Don Bradman

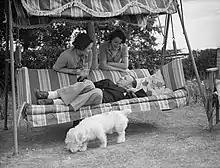
Bradman with wife (left) in 1938 near Maidenhead, England

After his return to Australia, Bradman played in his own Testimonial match at Melbourne, scoring his 117th and last century, and receiving £9,342 in proceeds (~$A606,489 in 2021 terms). In the 1949 New Year Honours, he was appointed Knight Bachelor for his services to the game, becoming the only Australian cricketer ever to be knighted. He commented that he "would have preferred to remain just Mister". The following year he published a memoir, "Farewell to Cricket". Bradman accepted offers from the "Daily Mail" to travel with, and write about, the 1953 and 1956 Australian teams in England. "The Art of Cricket", his final book published in 1958, is an instructional manual.